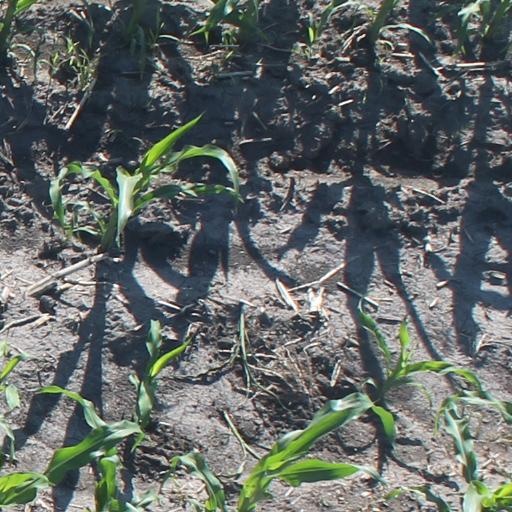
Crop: maize; corn